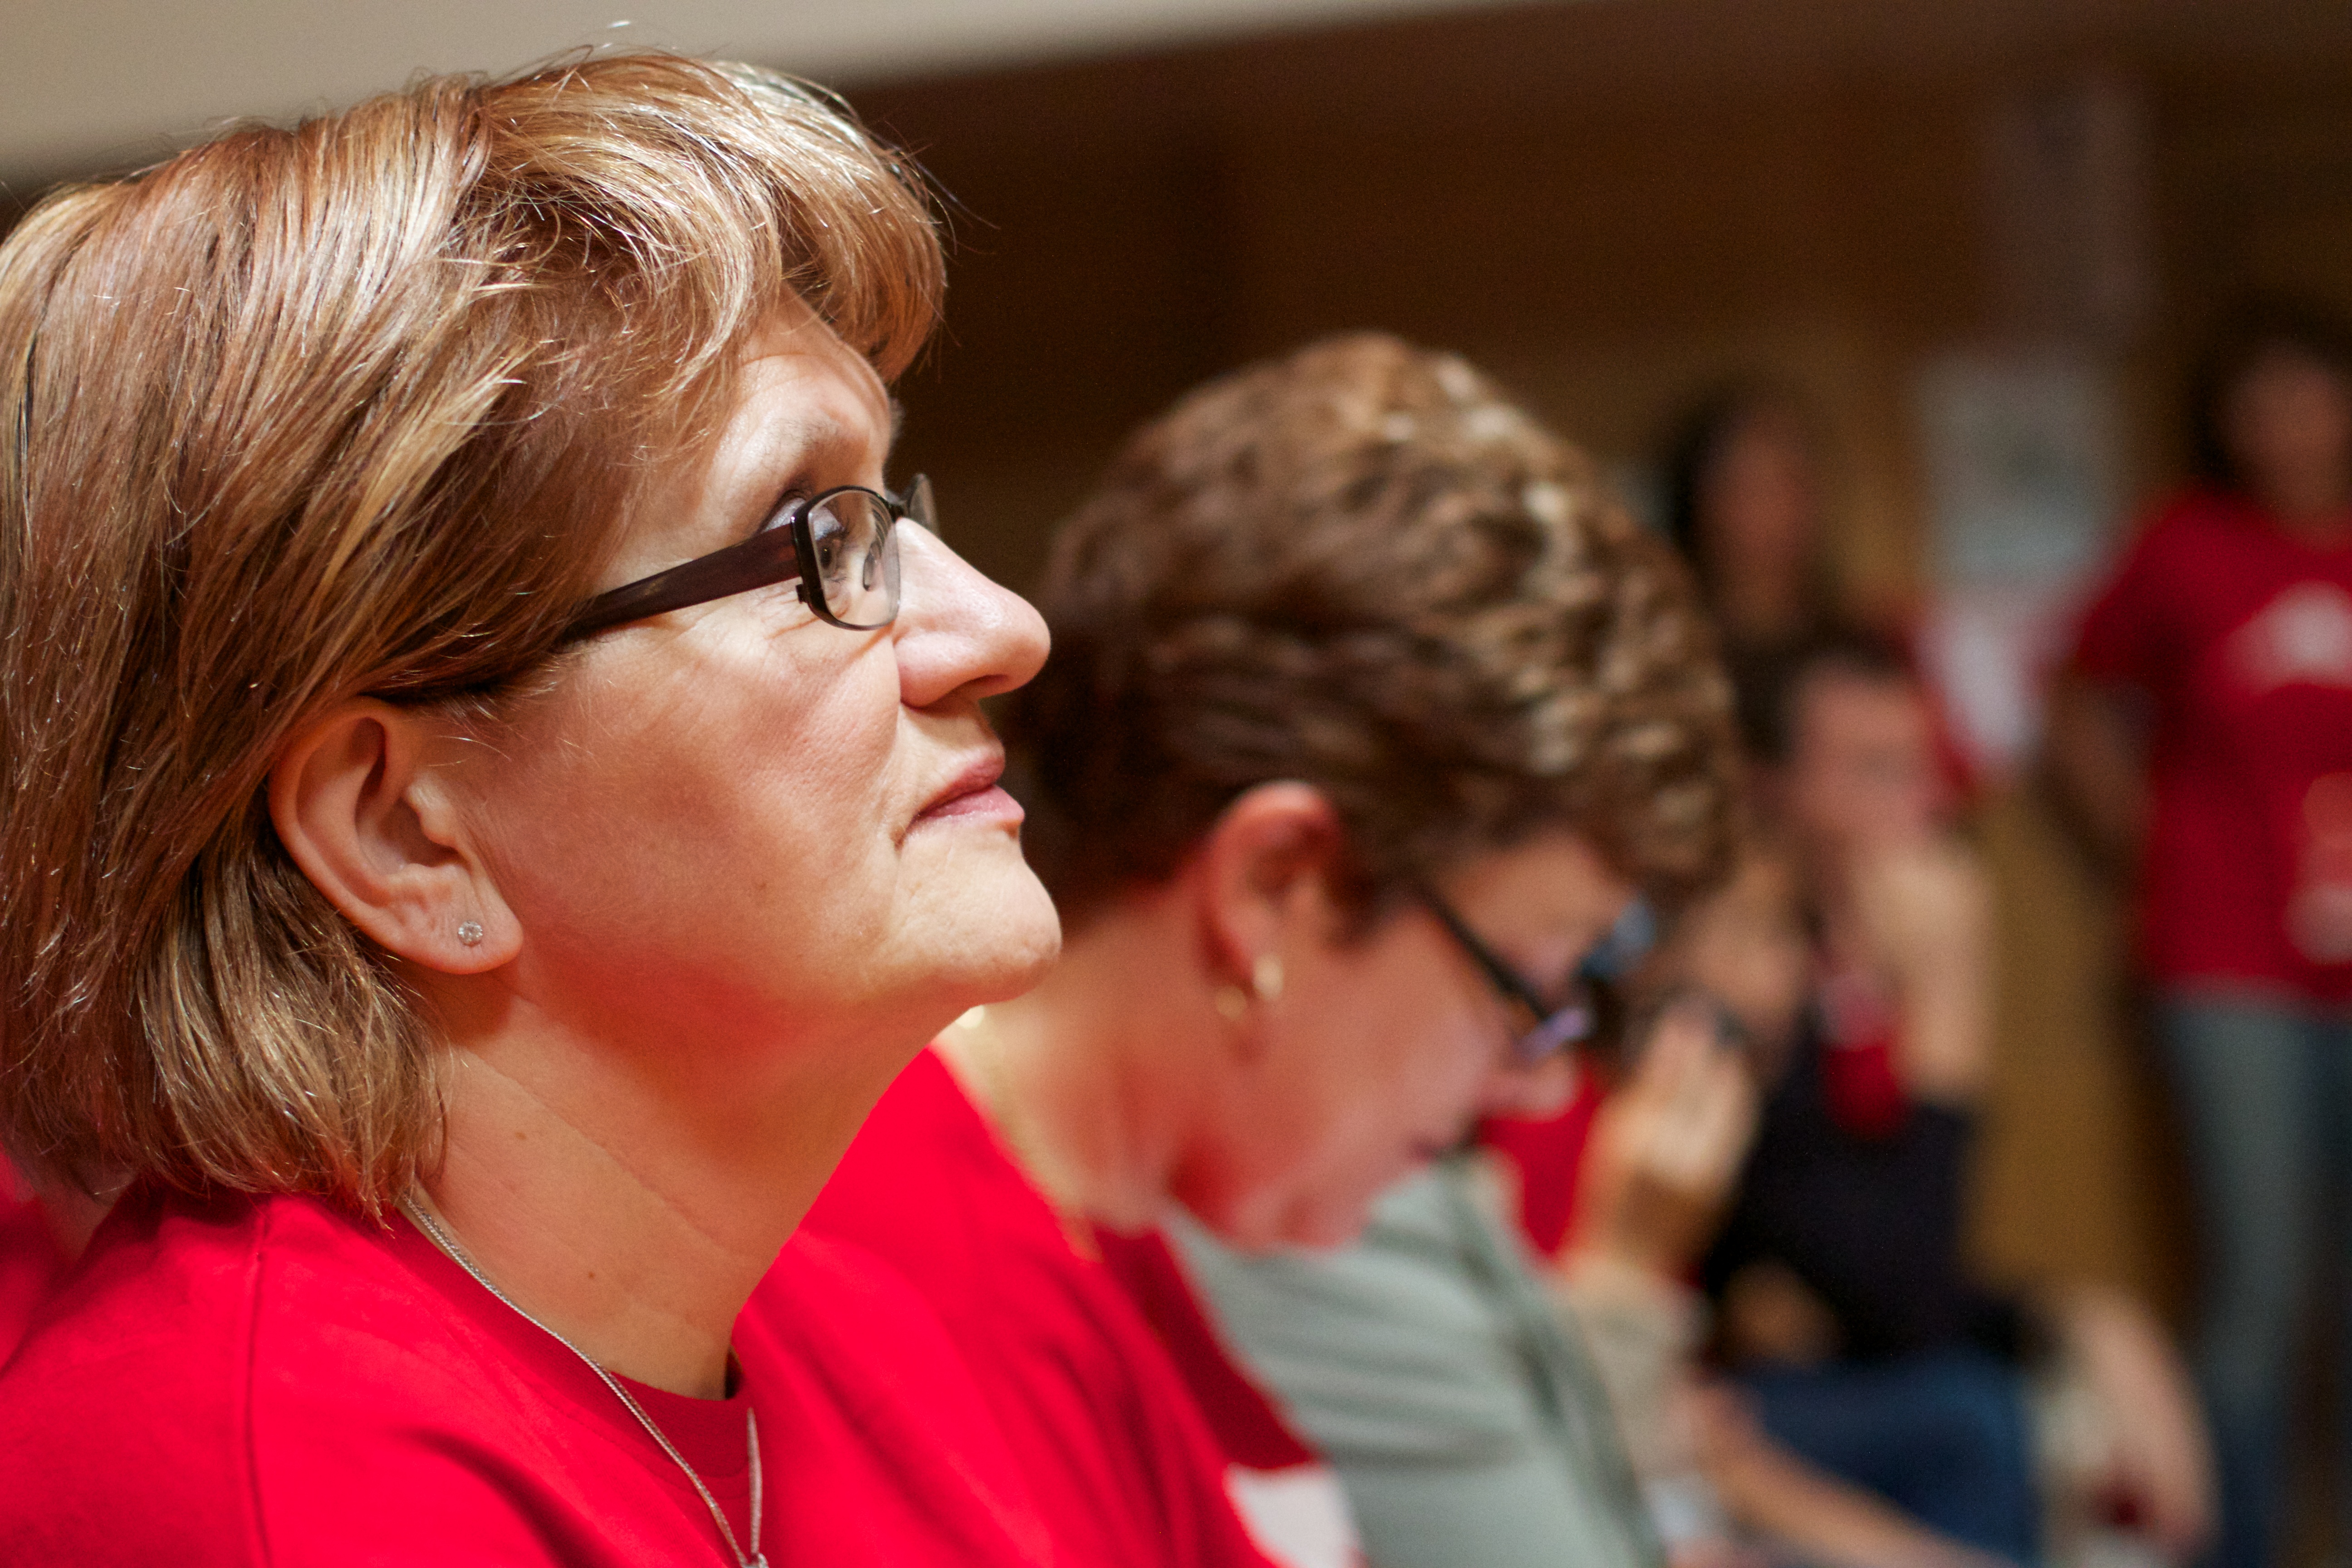
person, people, red, child, conversation, senior citizen, flatclass2013, interaction